The Snow Child

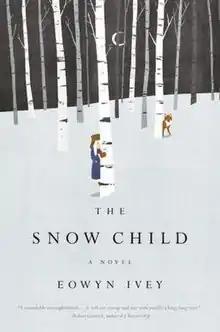
First edition

The Snow Child is the debut novel by Eowyn Ivey. It was first published on February 1, 2012, by Little, Brown and Company. The novel was a finalist for the 2013 Pulitzer Prize for Fiction and was generally well received by critics.